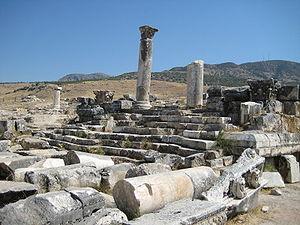
Plutonium
Hiérapolis ou Hiérapolis de Phrygie est une station thermale créée vers la fin du IIᵉ siècle av. J.-C. par la dynastie des Attalides. Elle est située au sommet de la colline de Pamukkale, bien connue pour ses sources chaudes et ses concrétions calcaires, à 15 km de la ville de Denizli en Turquie. La cité antique de Hiérapolis atteste du rayonnement de la présence hellénistique, puis romaine en Asie Mineure. Elle est inscrite depuis 1988, conjointement avec Pamukkale, sur la liste du patrimoine mondial de l'Unesco.